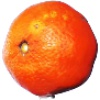
Label: clementine